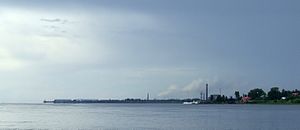
Onega (by)
Onega er en by i Arkhangelsk oblast i Rusland, ved udmundingen af floden Onega. Onega har 19.381 indbyggere.